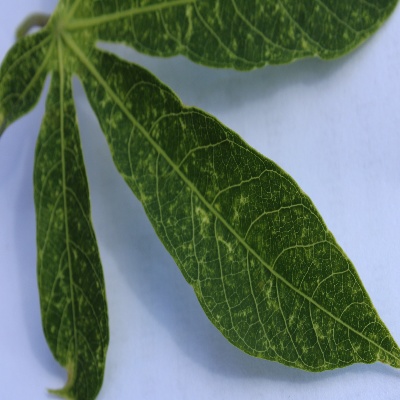
Crop: Cassava
Condition: green mite